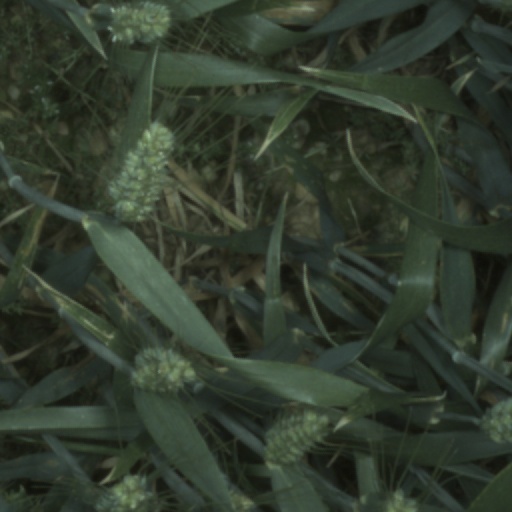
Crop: wheat